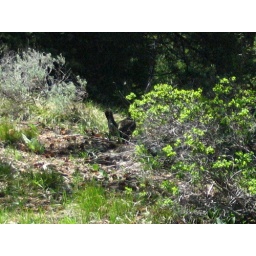
Some type of ground bird i disturbed while walking in Grand Tetons National Park